Margaret Ballinger

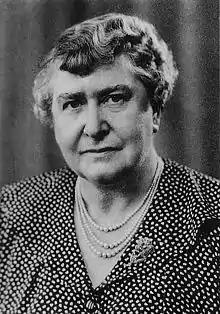

Margaret Ballinger ("née" Hodgson; 1894–1980) was the first President of the Liberal Party of South Africa and a South African Member of Parliament. In 1944, Ballinger was referred to as the "Queen of the Blacks" by TIME magazine.